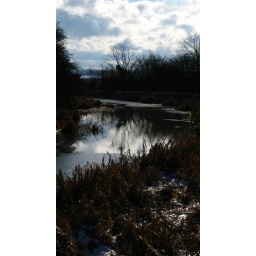
A lovely transition between the completely iced over canal and clear water made even more vivid by the intense sunlight